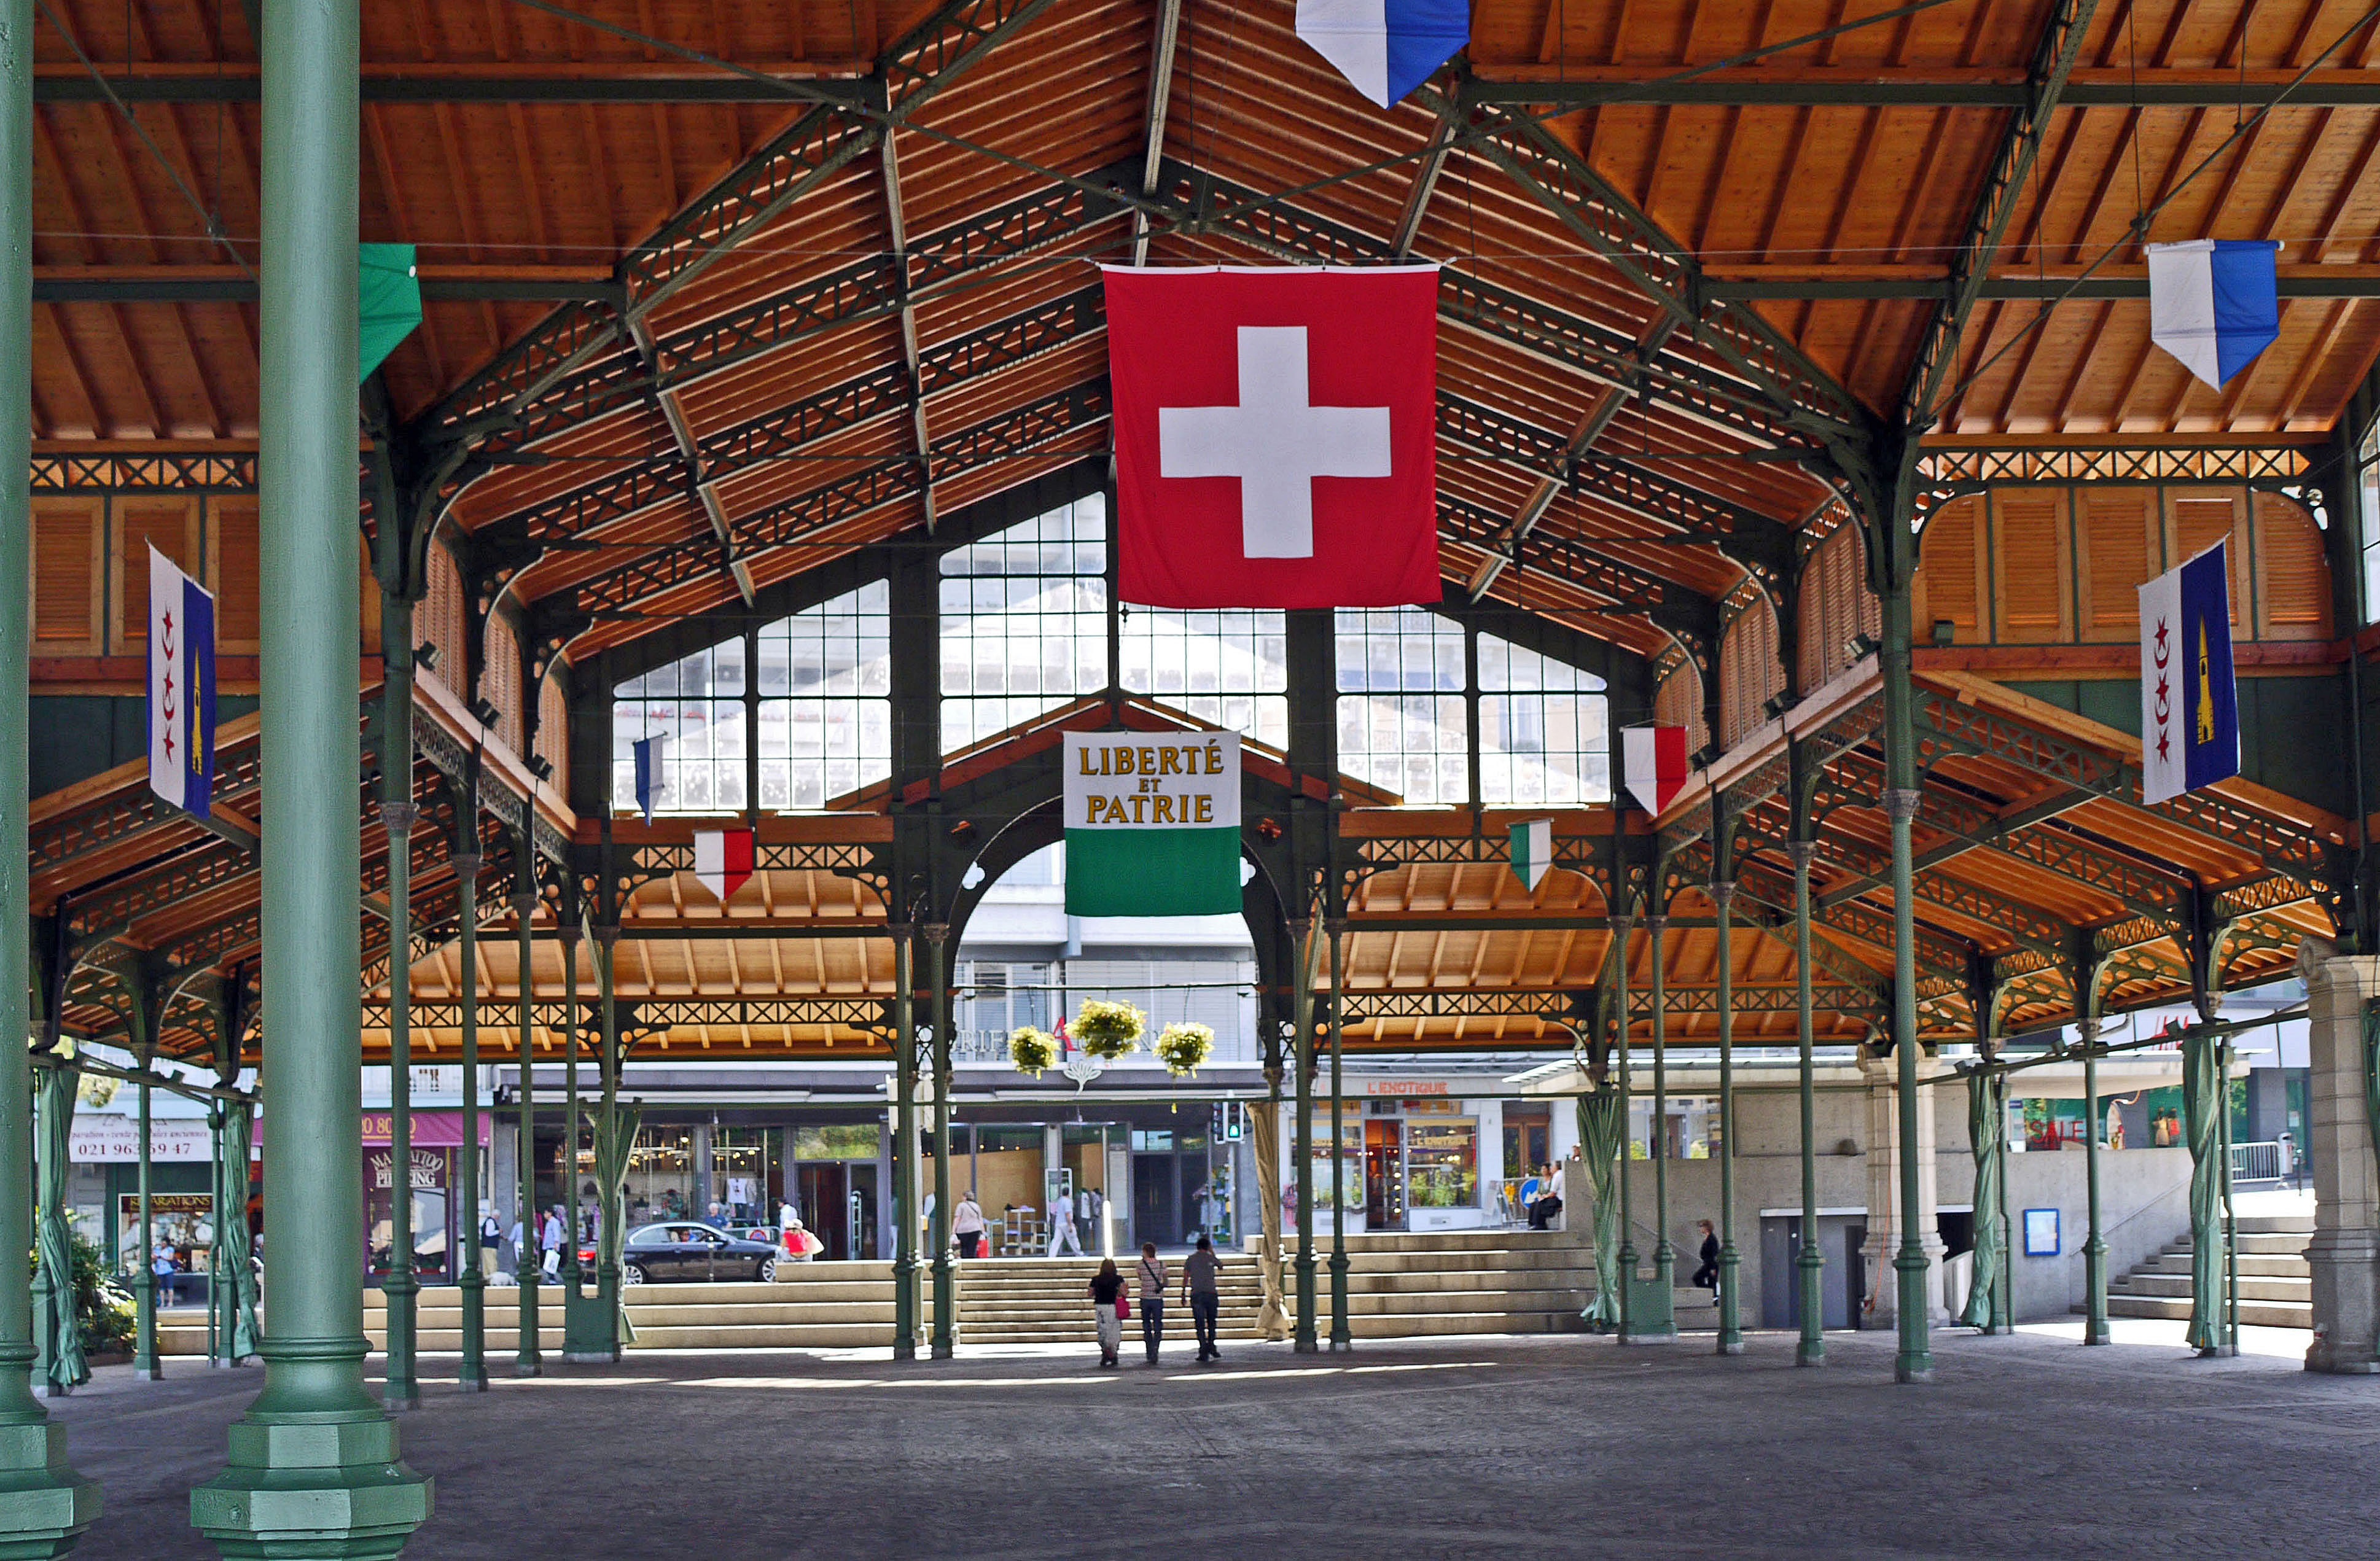
architecture, roof, building, city, downtown, transport, pillar, train station, festival, flags, switzerland, carrier, montreux, neighbourhood, lake geneva, steel beams, steel structure, lake promenade, vaud, event hall, market hall, national pride, urban area, lac l man, canton flags